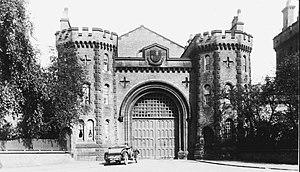
Carte postale de la prison de Birmingham vers 1920
Evaline Hilda Burkitt est une suffragette britannique et membre de la Women's Social and Political Union. Militante pour le droit de vote des femmes, elle entame une grève de la faim en prison et est la première suffragette à être nourrie de force. Entre 1909 et 1914, elle est ainsi nourrie de force 292 fois et est la dernière femme à avoir été ainsi traitée à la prison de Holloway. Elle a reçu la Hunger Strike Medal.